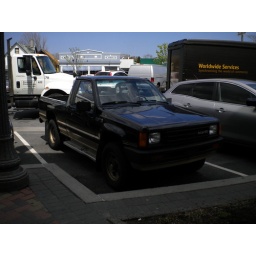
spotted near the beach in delaware.